Lily Qi

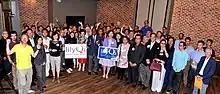
Qi campaigning in 2018

Qi began her career in politics with under the administration of Montgomery County executive Ike Leggett, who asked her to serve as a liaison to the Asian American community after his election win in 2006. In April 2016, Leggett appointed Qi to serve as his Assistant Chief Administrative Officer on economic and workforce matters in Montgomery County, becoming the first Asian American to serve the position. Following Hillary Clinton's loss in the 2016 United States presidential election, Qi applied to a training course hosted by Emerge Maryland, an organization created to prepare potential female Democratic candidates for public office, to learn about the process of running for public office. Utilizing her experience at Emerge Maryland, she announced her candidacy for the Maryland House of Delegates in November 2017, seeking to succeed Delegate Aruna Miller. During the Democratic primary, she was endorsed by Leggett and the Maryland Sierra Club. Her 2018 campaign and election were noted for mobilizing the local Chinese-American community through WeChat. She won the general election with 23.6 percent of the vote, becoming the first Chinese-born state legislator in Maryland.